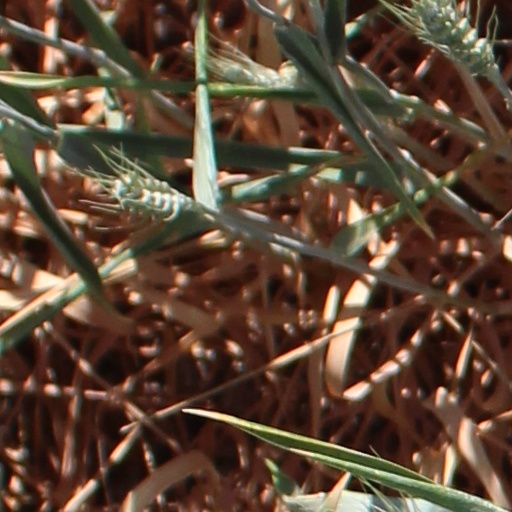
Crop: wheat